Katar

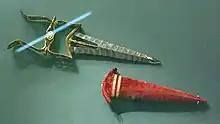
Katar and sheath

The Indian nobility often wore ornamental katar as a symbol of their social status. The hilts may be covered in enamel, gems, or gold foil. Similarly, figures and scenes were chiselled onto the blade. Sheaths, generally made from watered steel, were sometimes pierced with decorative designs. The heat and moisture of India's climate made steel an unsuitable material for a dagger sheath, so they were covered in fabric such as velvet or silk. Some katar served as a sheath to fit one or two smaller ones inside.